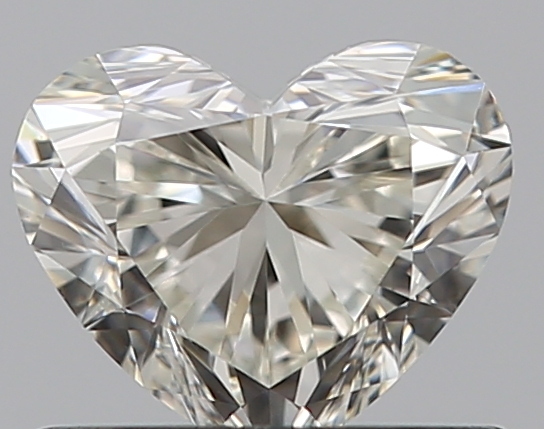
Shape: heart
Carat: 0.53
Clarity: VVS1
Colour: J
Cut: EX
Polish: EX
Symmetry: VG
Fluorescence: N
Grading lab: GIA
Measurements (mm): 4.77 x 5.64 x 3.37